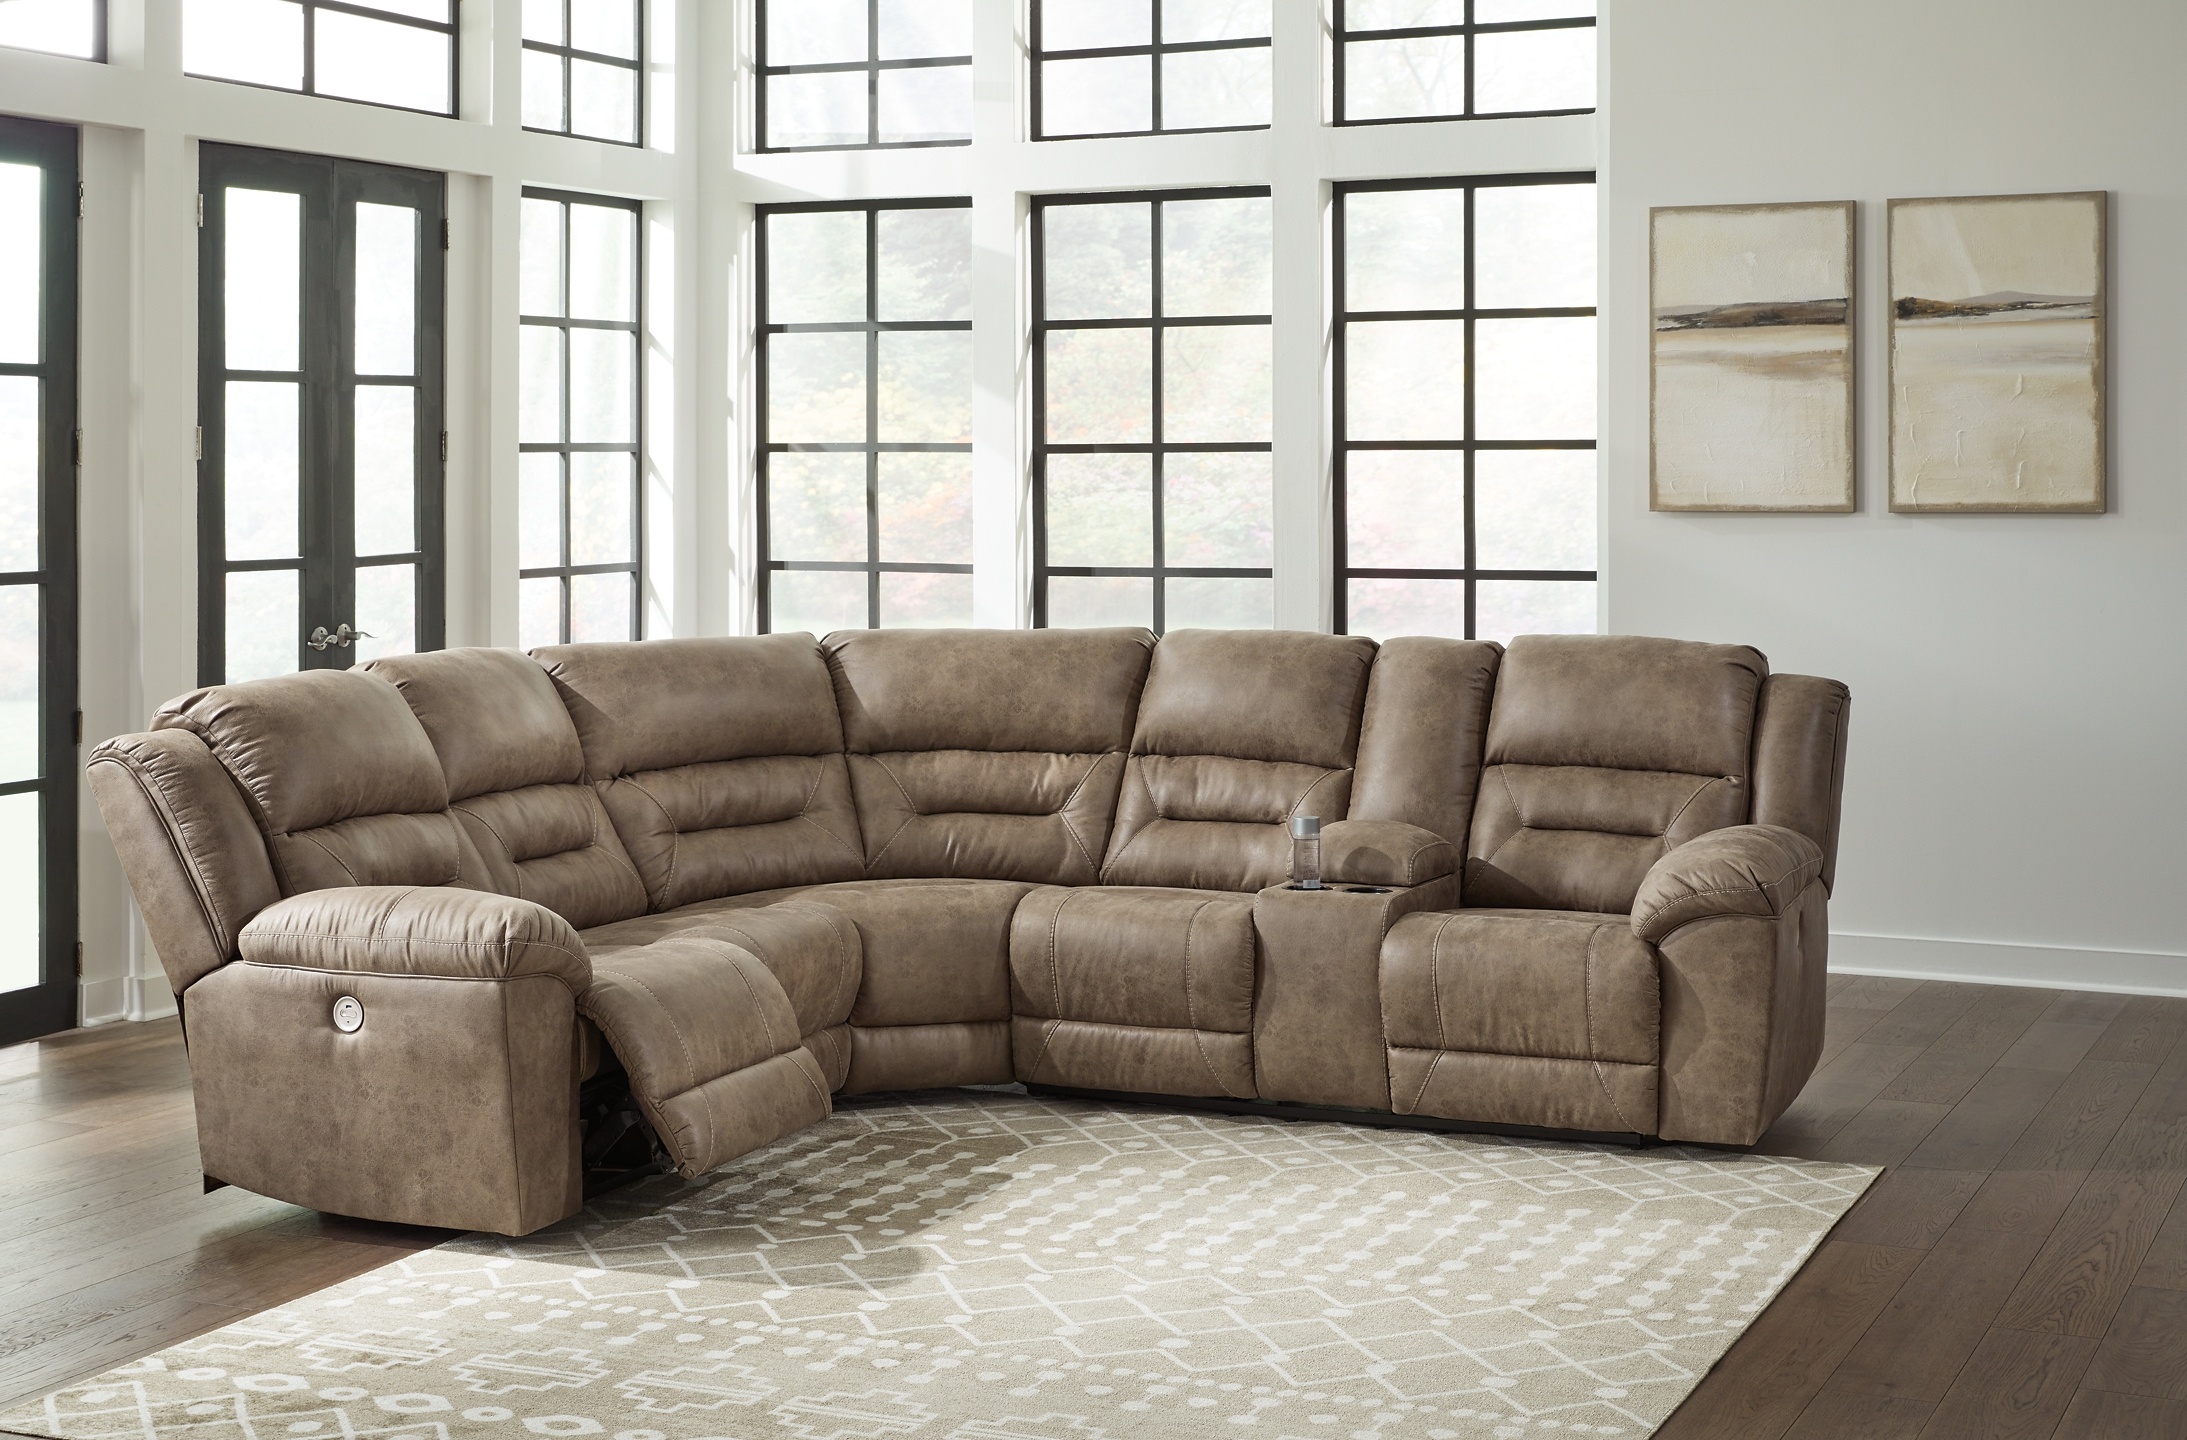
Ravenel 3-Piece Power Reclining Sectional
This power reclining sectional is designed exclusively for those who are serious about R&R. Its overstuffed cushions and pillow top arms feel oh-so-plush, and the faux leather upholstery accented with jumbo stitching is silky soft. Go from upright to reclined relaxation with just one touch. A clever center console provides storage and keeps drinks at the ready. Specifications Height 43in Width 106in Depth 93in Details Includes 3 pieces: left-arm facing power reclining loveseat, wedge and right-arm facing power reclining loveseat with console, "Left-arm" and "right-arm" describe the position of the arm when you face the piece, One-touch power control with adjustable positions and zero-draw USB port, Zero-draw technology only consumes power when the USB receptacle is in use, Corner-blocked frame with metal reinforced seat, Attached cushions, High-quality foam cushions wrapped in poly fiber, Faux leather upholstery, Storage console with 2 cup holders, Power cord included; UL Listed Material Fabric Lifestyle Contemporary Dimensions 106''W x 93''D x 43''H AssemblyTime Estimated Assembly Time: 10 Minutes
Brand: Signature Design by Ashley®
Category: Furniture > Sofas > Sectional Sofas